Graphidaceae

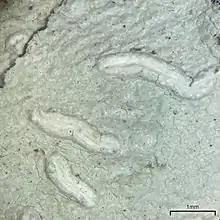
Closeup of the lirellae of "Acanthothecis abaphoides"

The photosynthetic partner of Graphidaceae fungi is typically green algae from the genus "Trentepohlia", or very rarely "Trebouxia". The lichen thallus is typically crustose, which means it forms a crust-like structure on the it grows on. The form of the ascomata of Graphidaceae are usually (cup-shaped), (narrow, and slit-like) or (round or oval-shaped structure and embedded in the substrate), but can be rarely (with a powdery mass of ascospores and formed by the disintegration of the asci). They are usually (with both a and a ), but are sometimes (without a thallus margin) or (surrounded by a pale thalline margin). The , which is the hyphae and tissue that between the asci, consists of usually unbranched, sometimes , rarely branched and anastomosing paraphyses. In some lineages, the paraphyses may be apically (covered with small spines or projections at the tips), and there may be lateral in some lineages. The asci are , which means they have a ring structure protruding into the and with an apical . They are non-amyloid or amyloid in some lineages, such as in the genus "Diorygma". The asci are to oblong or in shape.